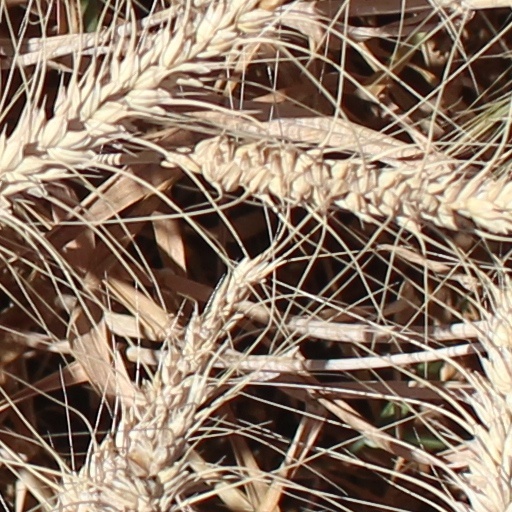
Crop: wheat